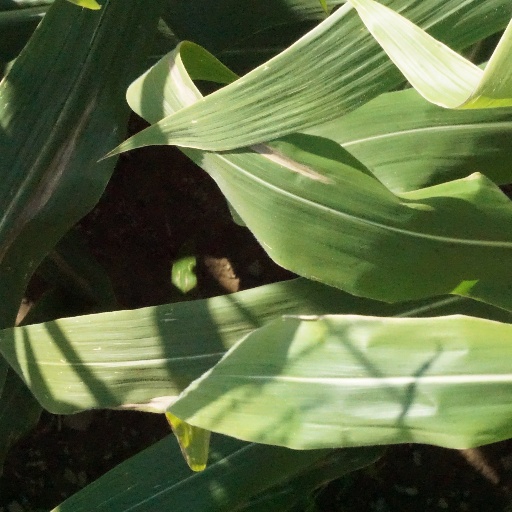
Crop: maize; corn